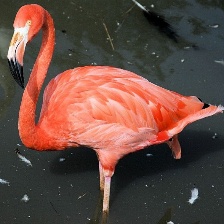
Species: AMERICAN FLAMINGO
Scientific name: PHOENICOPTERUS RUBER